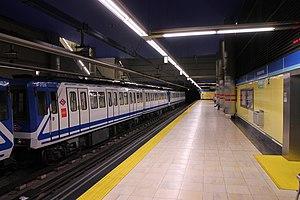
Valdecarros est une station de la ligne 1 du métro de Madrid, en Espagne.